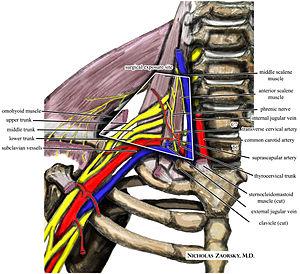
Le syndrome du défilé thoracobrachial ou de la traversée thoraco-brachiale, en anglais : thoracic outlet syndrome, est une atteinte du paquet vasculaire et nerveux excessivement comprimé dans son passage entre les muscles scalènes antérieurs et moyens.